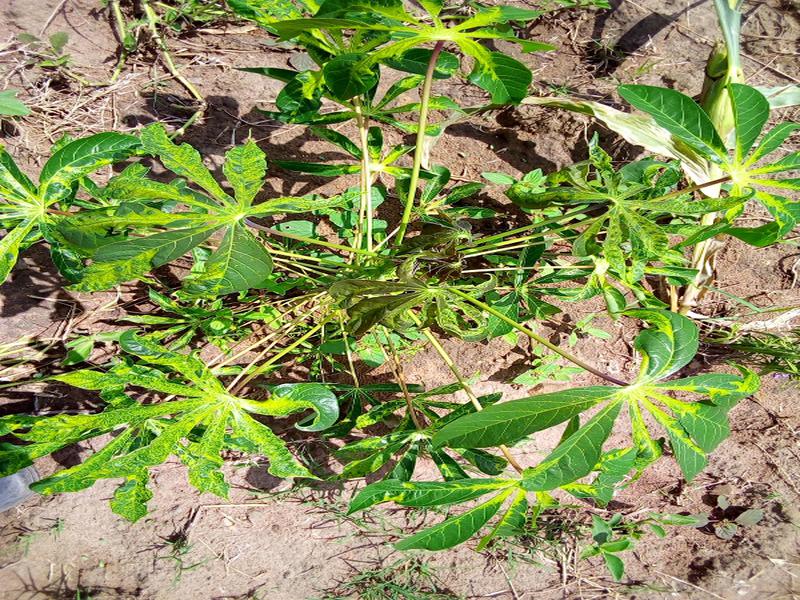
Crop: cassava
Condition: mosaic_disease